Karen M. McManus

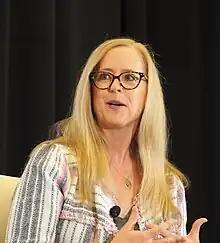

Karen M. McManus (born 1969) is an American author of young adult fiction. She is most known for her first novel, "One of Us Is Lying", which spent more than five years on "The New York Times" Best Seller list, as well as its sequels "One of Us Is Next" and "One of Us Is Back", and the stand-alone novel "Two Can Keep a Secret".